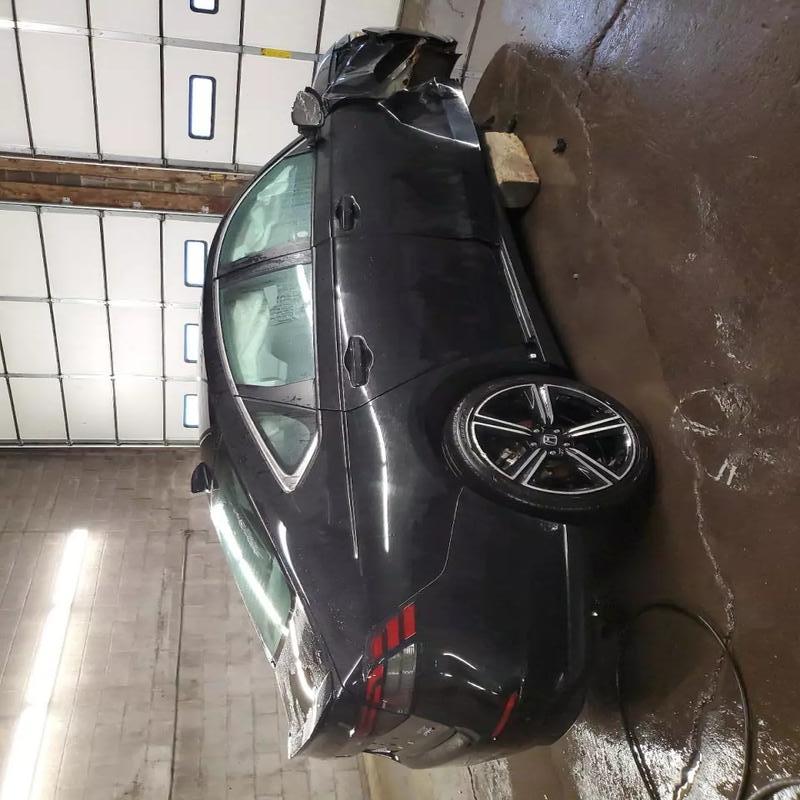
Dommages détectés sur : aile avant droite, porte avant droite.
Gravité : majeur